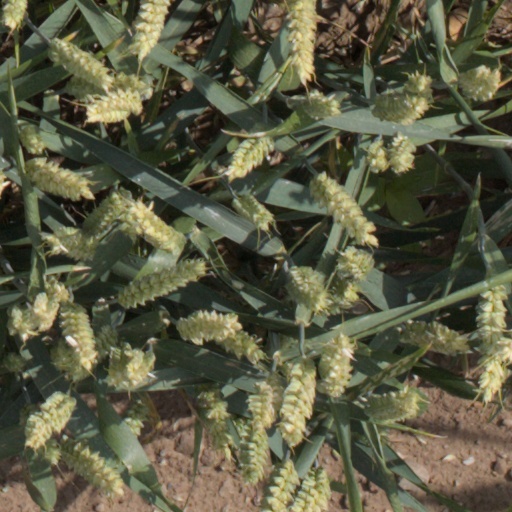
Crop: wheat